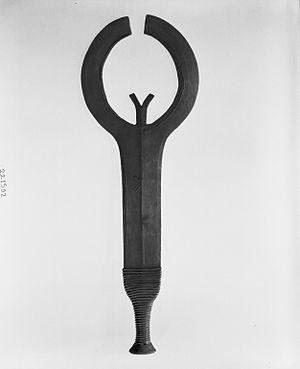
Un Ngulu est un sabre d’exécution utilisé par les peuples Bantous du bassin du Congo.